Louis Laybourne Smith

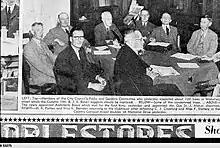
Inaugural Architects Board of South Australia, Feb 1940

Although Laybourne Smith continued to be involved in teaching and architectural design, he was also involved in professional organisations and committees. He was admitted to the South Australian Institute of Architects (SAIA) as an associate in 1904, made a fellow in 1907, elected to the council in 1909, and served two terms as President (1921–1923 and 1935–1937). In all, Laybourne Smith served on the SAIA council for 50 years, from 1909 to 1959.